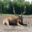
Label: deer